Knights of the Round Table

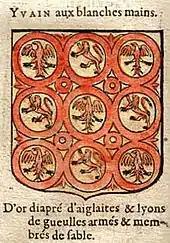
His attributed arms

Osenain (one of many spelling variants), often appearing with the moniker translating either (depending on the French spelling) as 'Braveheart', 'the Hardhearted', 'the Bold' or 'Hard Body', is a character often appearing as one (or more) of the knights of the Round Table in the works of Arthurian romance. In English, he is best known from Thomas Malory's "Le Morte d'Arthur" as Ozanna le Cure Hardy ("Ozanna le Coeur Hardi" in the Winchester Manuscript; rendered as Ozana of the hardy heart in William Morris' "The Chapel in Lyonesse"); Middle English versions of the "Merlin Continuation" feature names such as Gosenain Hardy Body, Gosnayn de Strangot, Osenain Cors Hardy, or Osoman Hardi of Hert. In many works he is associated with the often similarly named nephew of King Arthur, Gawain of Orkney, while being cast as Gawain's either companion or opponent.